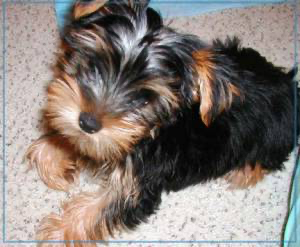
Animal: dog
Breed: yorkshire terrier